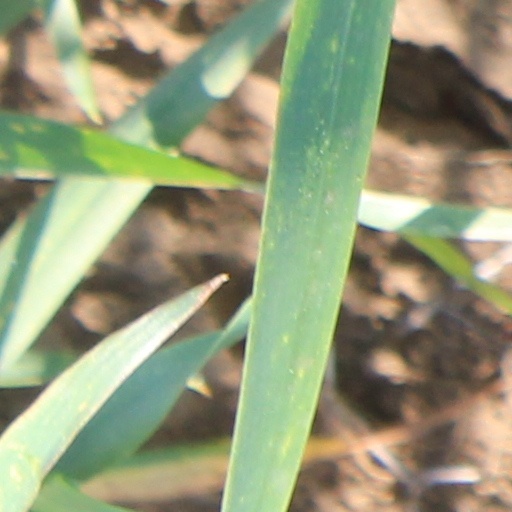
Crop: wheat